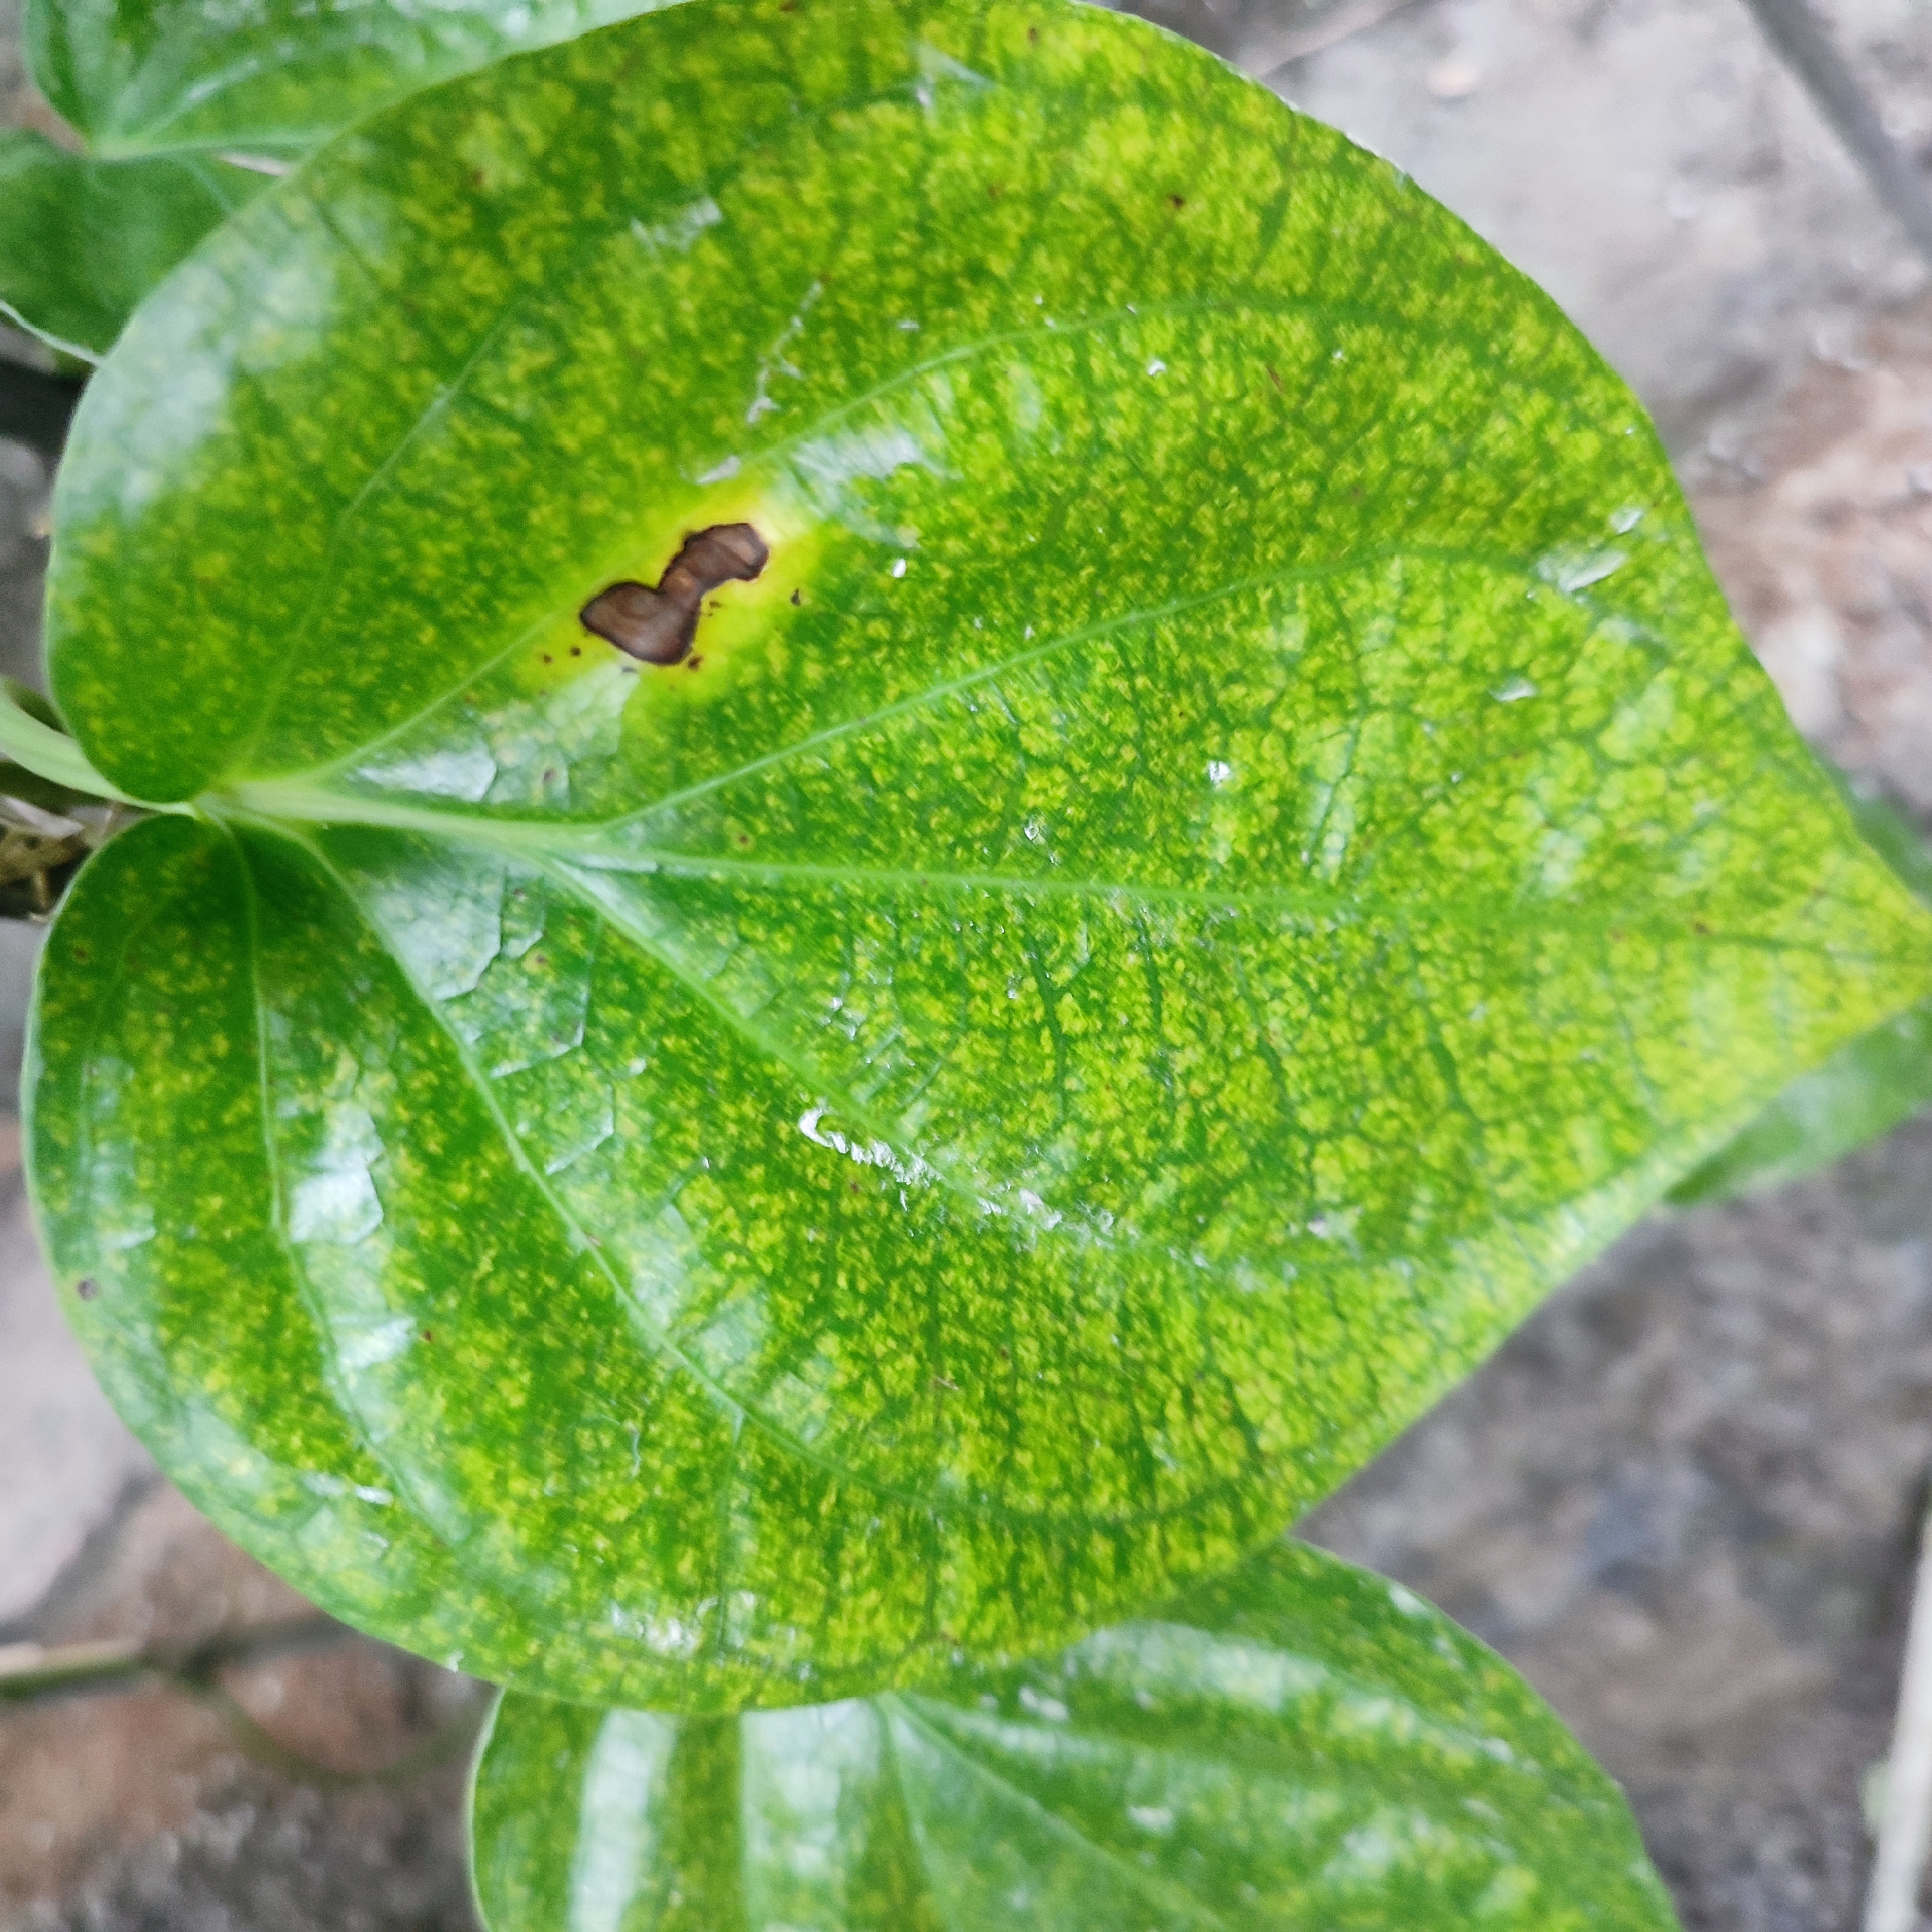
Label: Bacterial_Leaf_Disease